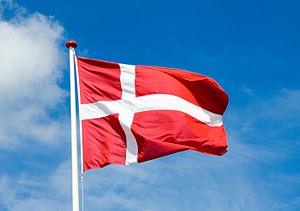
Der er et yndigt land / Tekst / De mindre kendte strofer
Dannebrog: "Og stedse har sin Farve hvid Dit hellige Kors i Blodet". Fra 6. strofe.
Dannebrog
"""Der er et yndigt land"" er den ene af Danmarks to nationalsange.